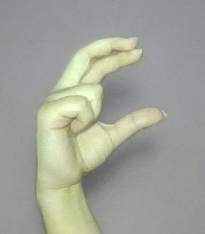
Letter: thal